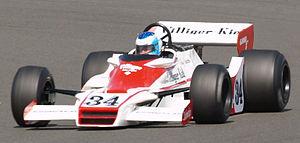
Arrows, est une ancienne écurie de Formule 1 britannique, ayant participé au championnat du monde de 1978 à 2002. Le nom de l'écurie est un acronyme constitué du nom des fondateurs : Franco Ambrosio, Alan Rees, Jackie Oliver, Dave Wass et Tony Southgate.